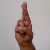
The image shows a hand gesture representing the letter 'R' in Indian Sign Language.